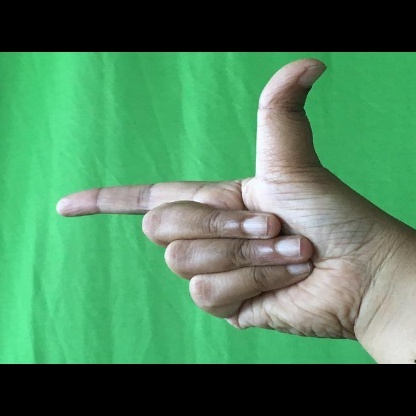
Mudra: Chandrakala